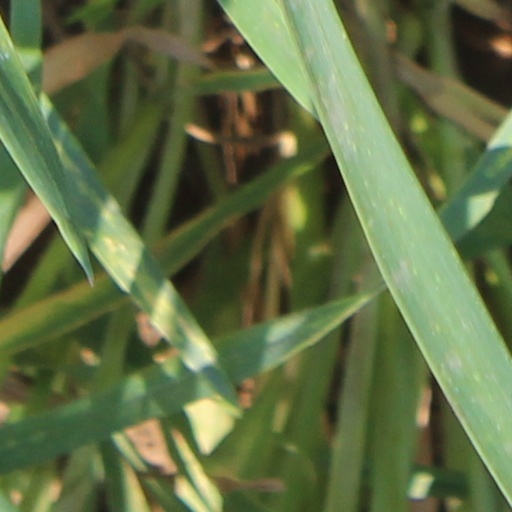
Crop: wheat